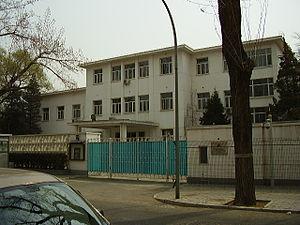
Voici les représentations diplomatiques du Mali à l'étranger :
Voici les représentations diplomatiques du Mali à l'étranger :